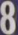
Number: 8